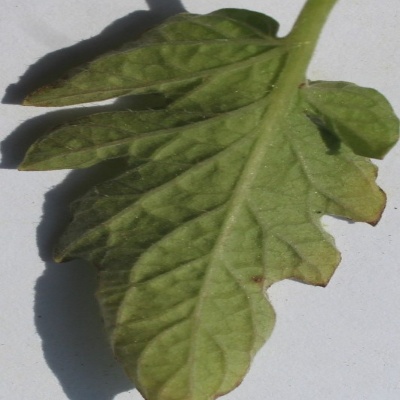
Crop: Tomato
Condition: leaf blight